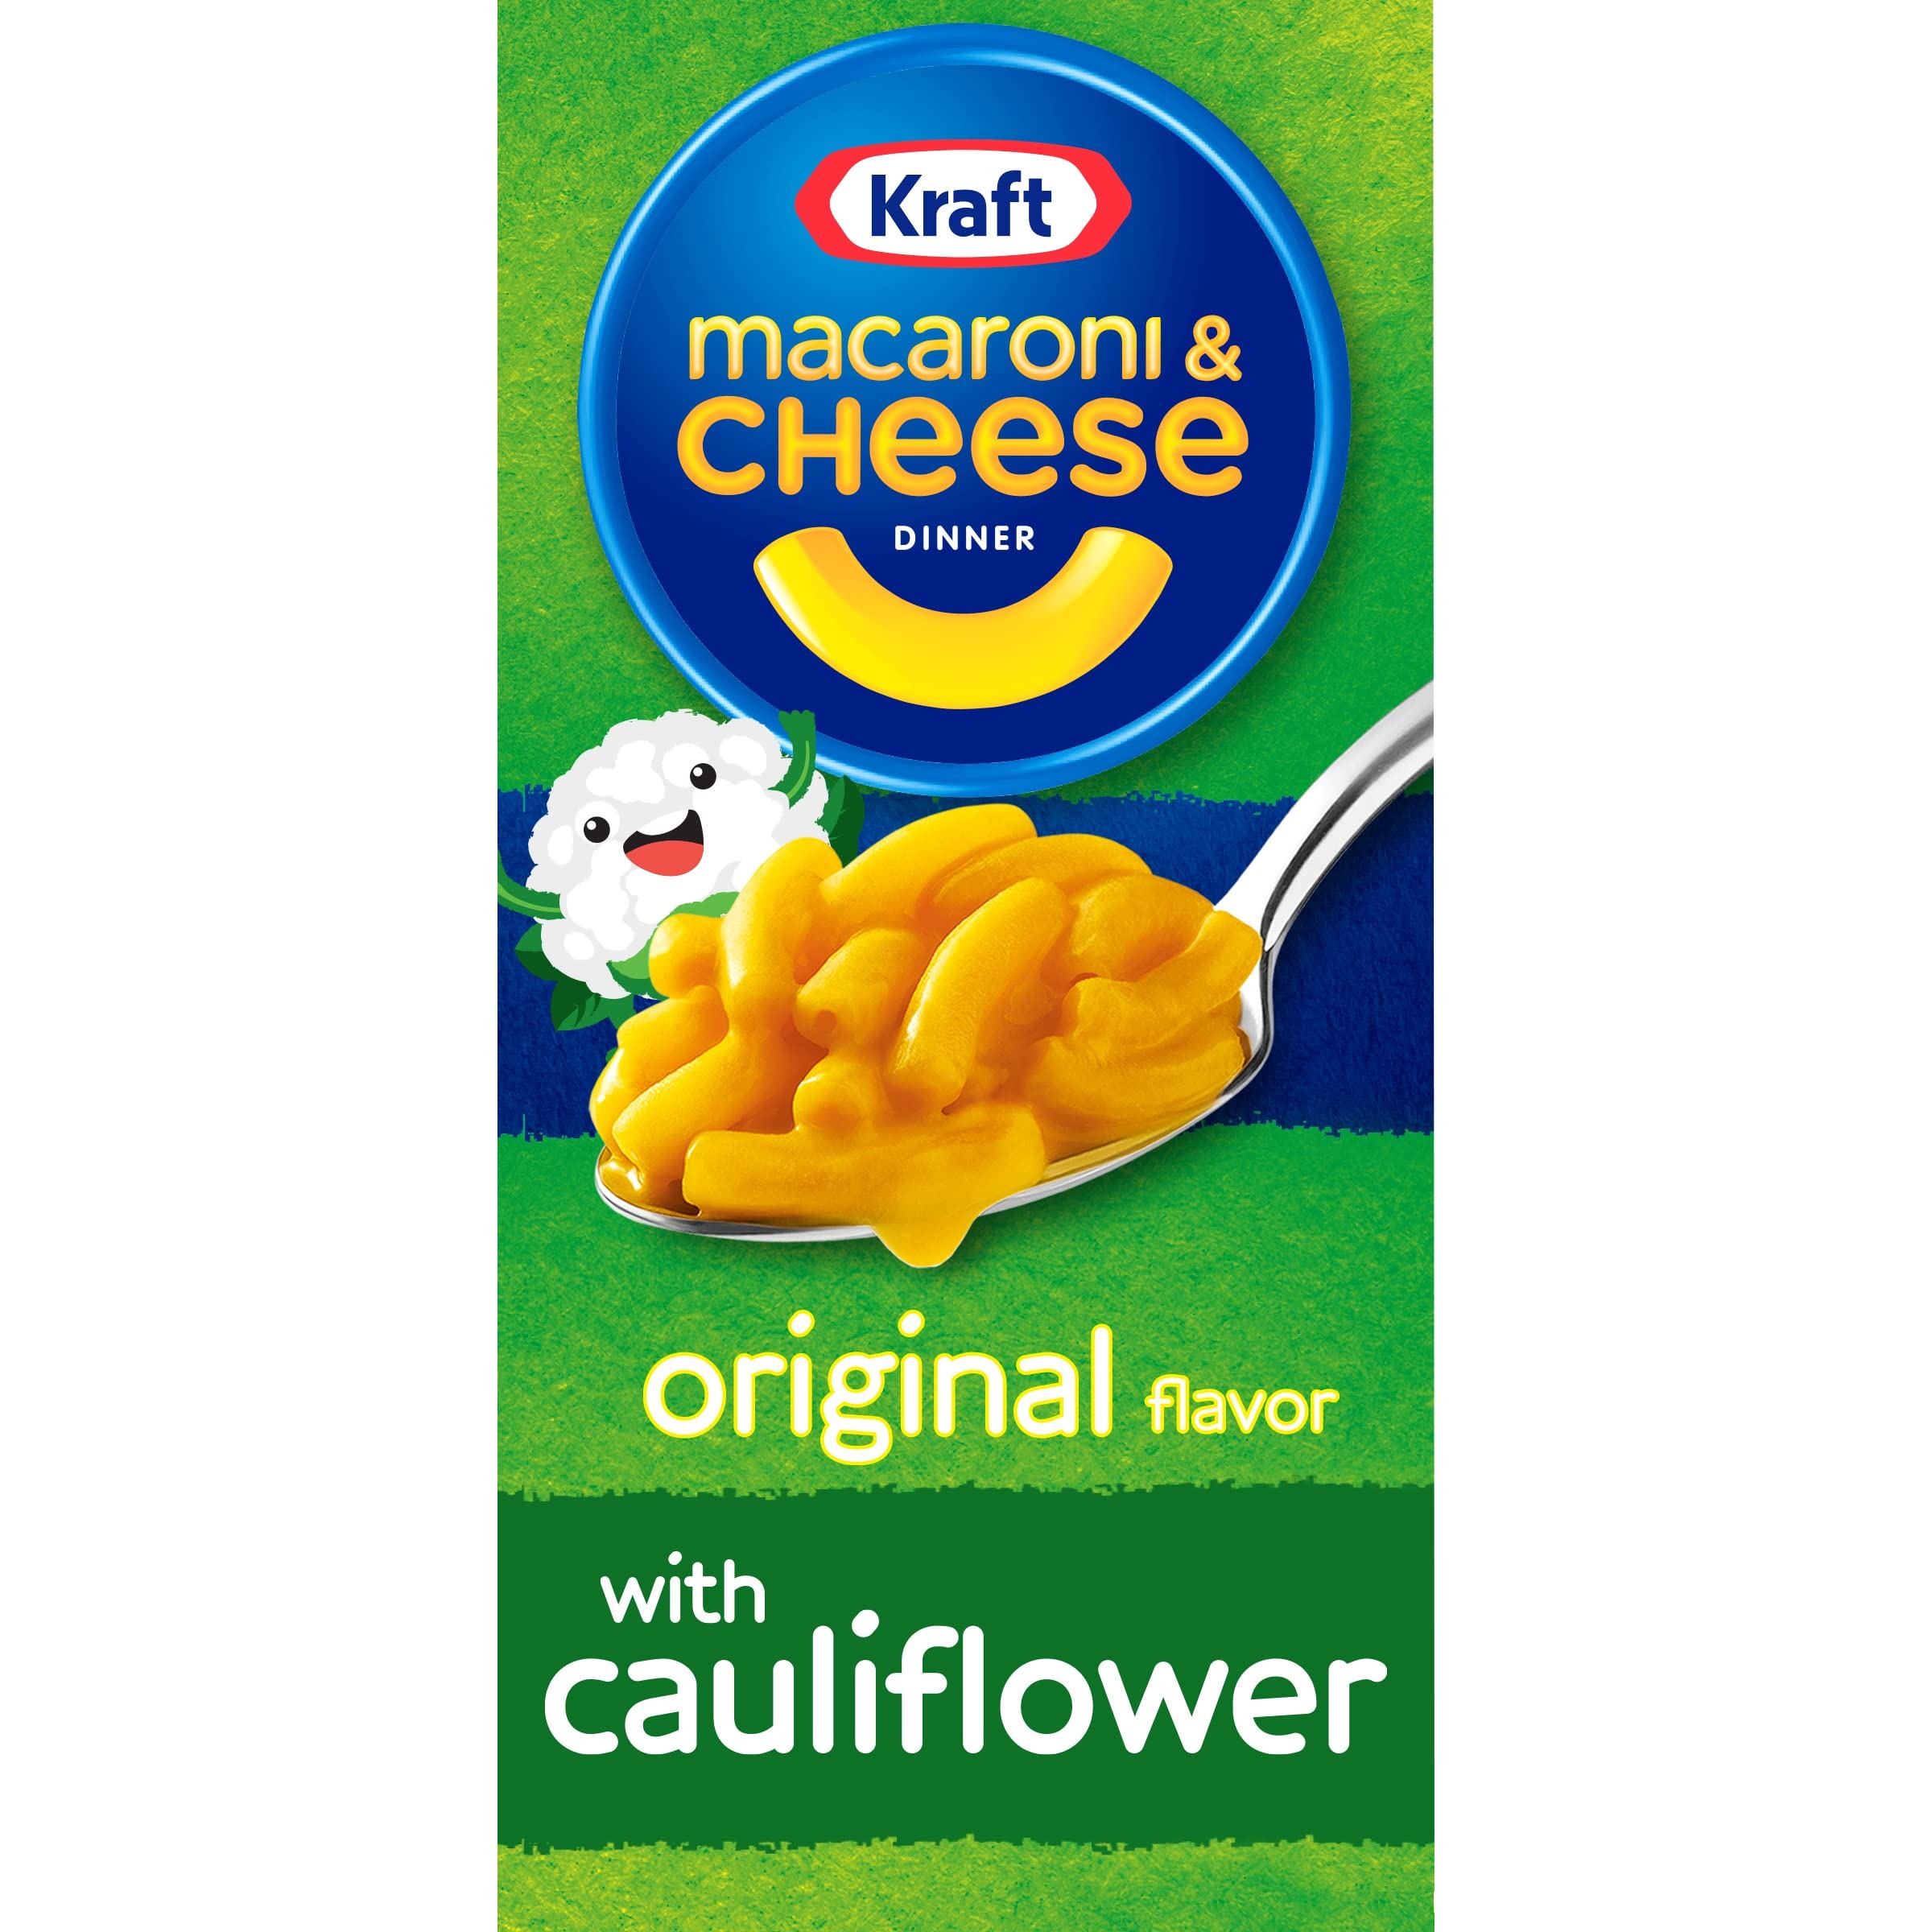
Item Name: Kraft Original Macaroni & Cheese Dinner With Cauliflower Added To The Pasta (12 Ct Pack, 5.5 Oz Boxes)
Bullet Point 1: Twelve 5.5 oz boxes of Kraft Macaroni and Cheese with Cauliflower Pasta
Bullet Point 2: Kraft Macaroni and Cheese with Cauliflower Pasta is a convenient boxed dinner
Bullet Point 3: Box includes pasta with cauliflower and original flavor cheese sauce mix
Bullet Point 4: Contains 1/4 cup serving of vegetables per serving and no artificial flavors, preservatives or dyes
Bullet Point 5: One box makes about 2 servings
Bullet Point 6: Boxed macaroni and cheese is a quick and easy dinner
Bullet Point 7: Macaroni noodles and cheese sauce mix are individually sealed for lasting freshness
Value: 12.0
Unit: Count

Price: 18.15